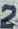
Number: 2